Hönökaka

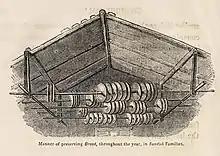
"Hönökaka" was stored in the same way as crispbread.

The bread was baked on Hönö by the area's fishing and farming families. The flatbread was easy to store and eat during fishing trips on the sea. Just as with crispbread, the "hönökaka" was holed so that they could be hung from the rafters on poles. The bread was stored for a long time and was often eaten even after it gone stale and hard. Homemade "hönökaka" is usually slightly firmer than industrially baked.